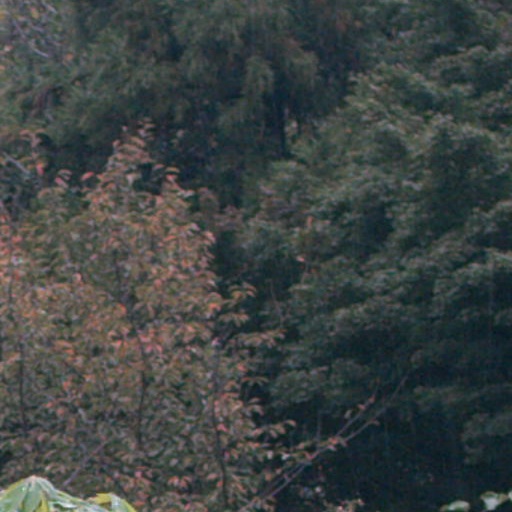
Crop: cassava